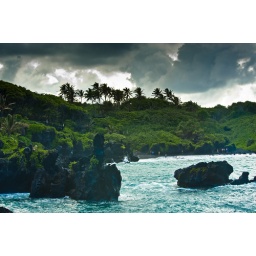
Storm clouds over the beach